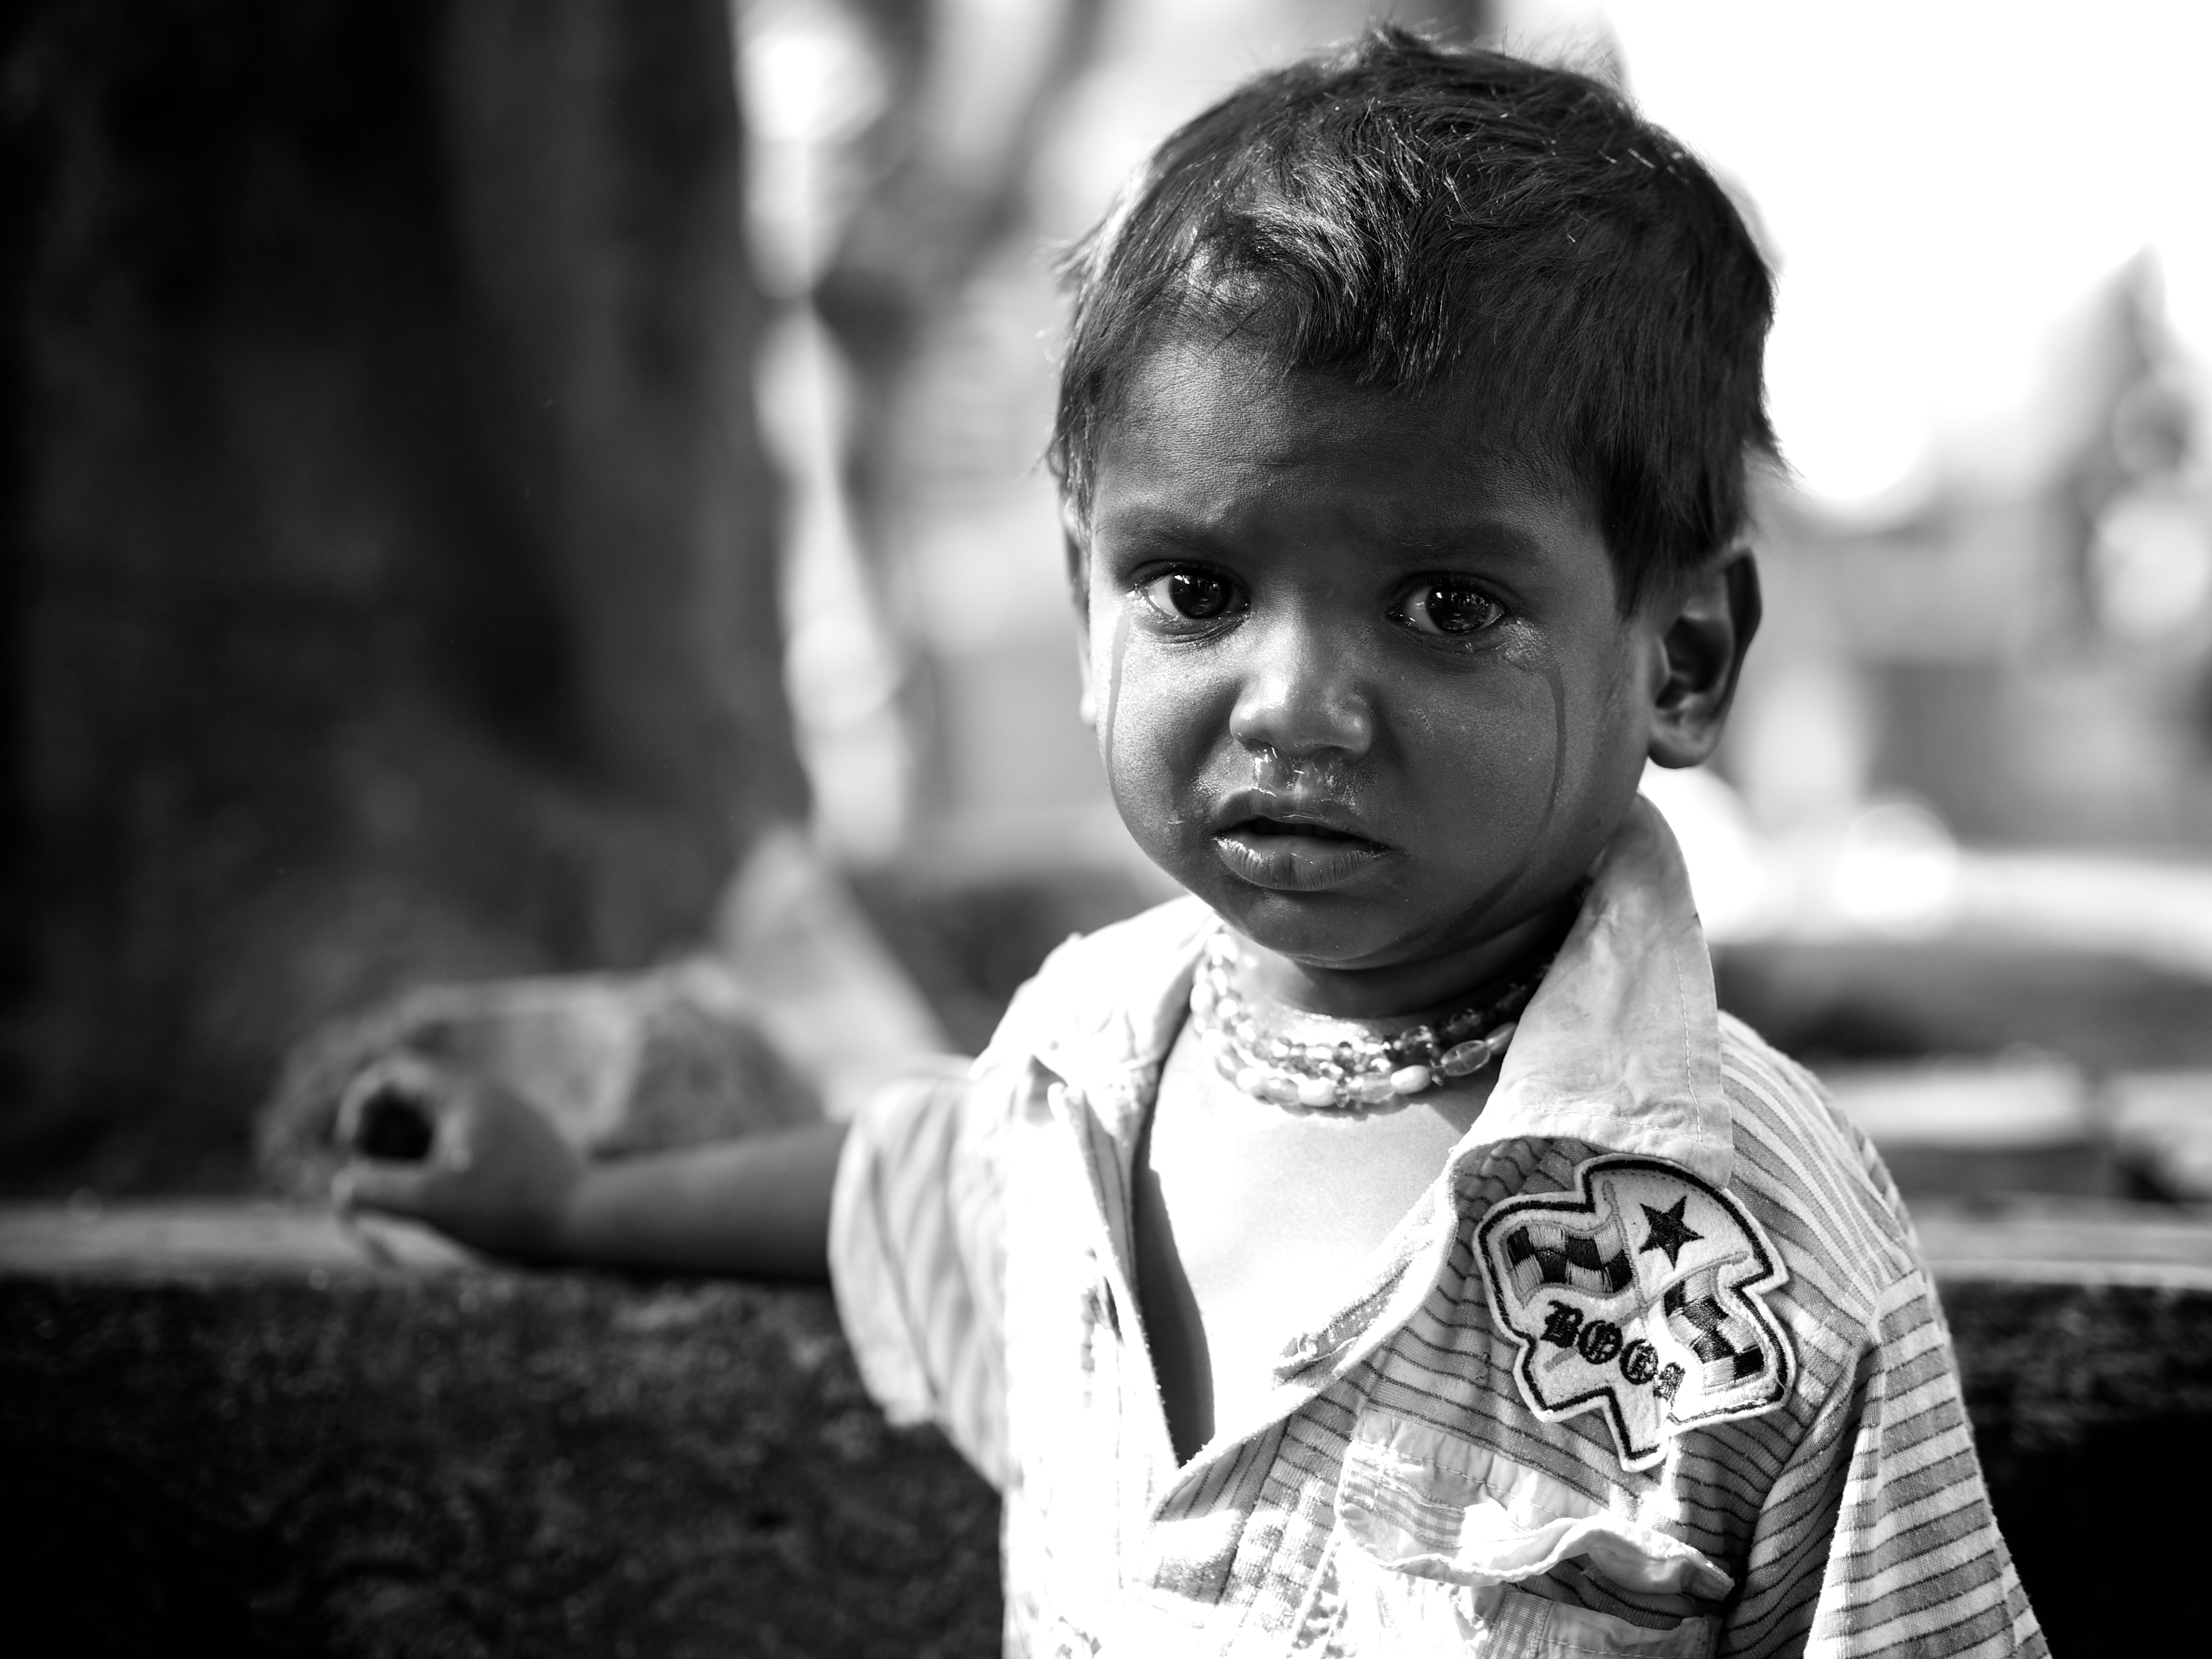
person, black and white, people, white, street, photography, boy, ebook, male, portrait, training, child, black, monochrome, facial expression, smile, streetphotography, flickr, thomas, video, toddler, olympus, omd, fuji, leica, emotion, monochrom, leuthard, hcb, thomasleuthard, monochrome photography, portrait photography